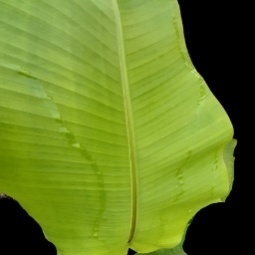
Label: Sulphur